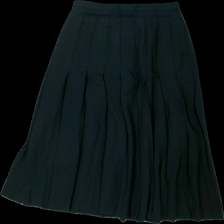
View: back
Type: Skirt
Category: Ladies
Brand: Not in the list
Brand text on label: alexon
Colors: Black
Material: 53% cotton 47% polyester
Cut: Regular
Size: 36
Season: All
Damage location: top left
Damage 2 location: top right
Damage 3 location: top center
Price range: <50
Recommended usage: Export
Description: svart kjol nopprig